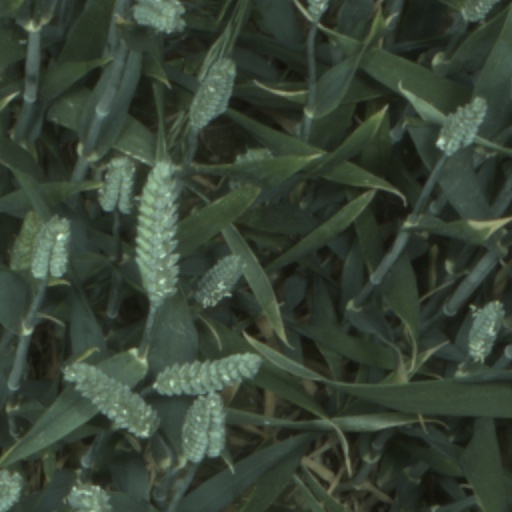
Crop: wheat